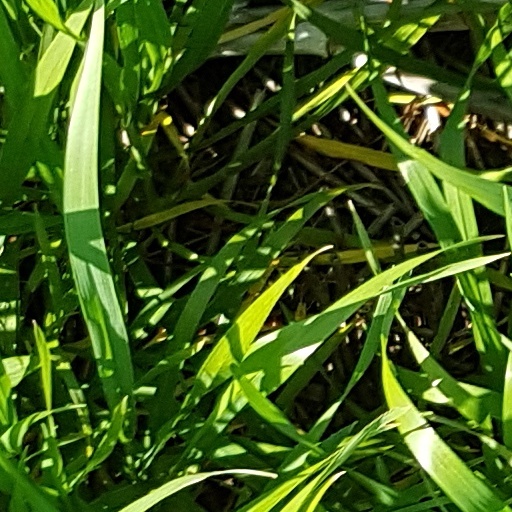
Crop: wheat